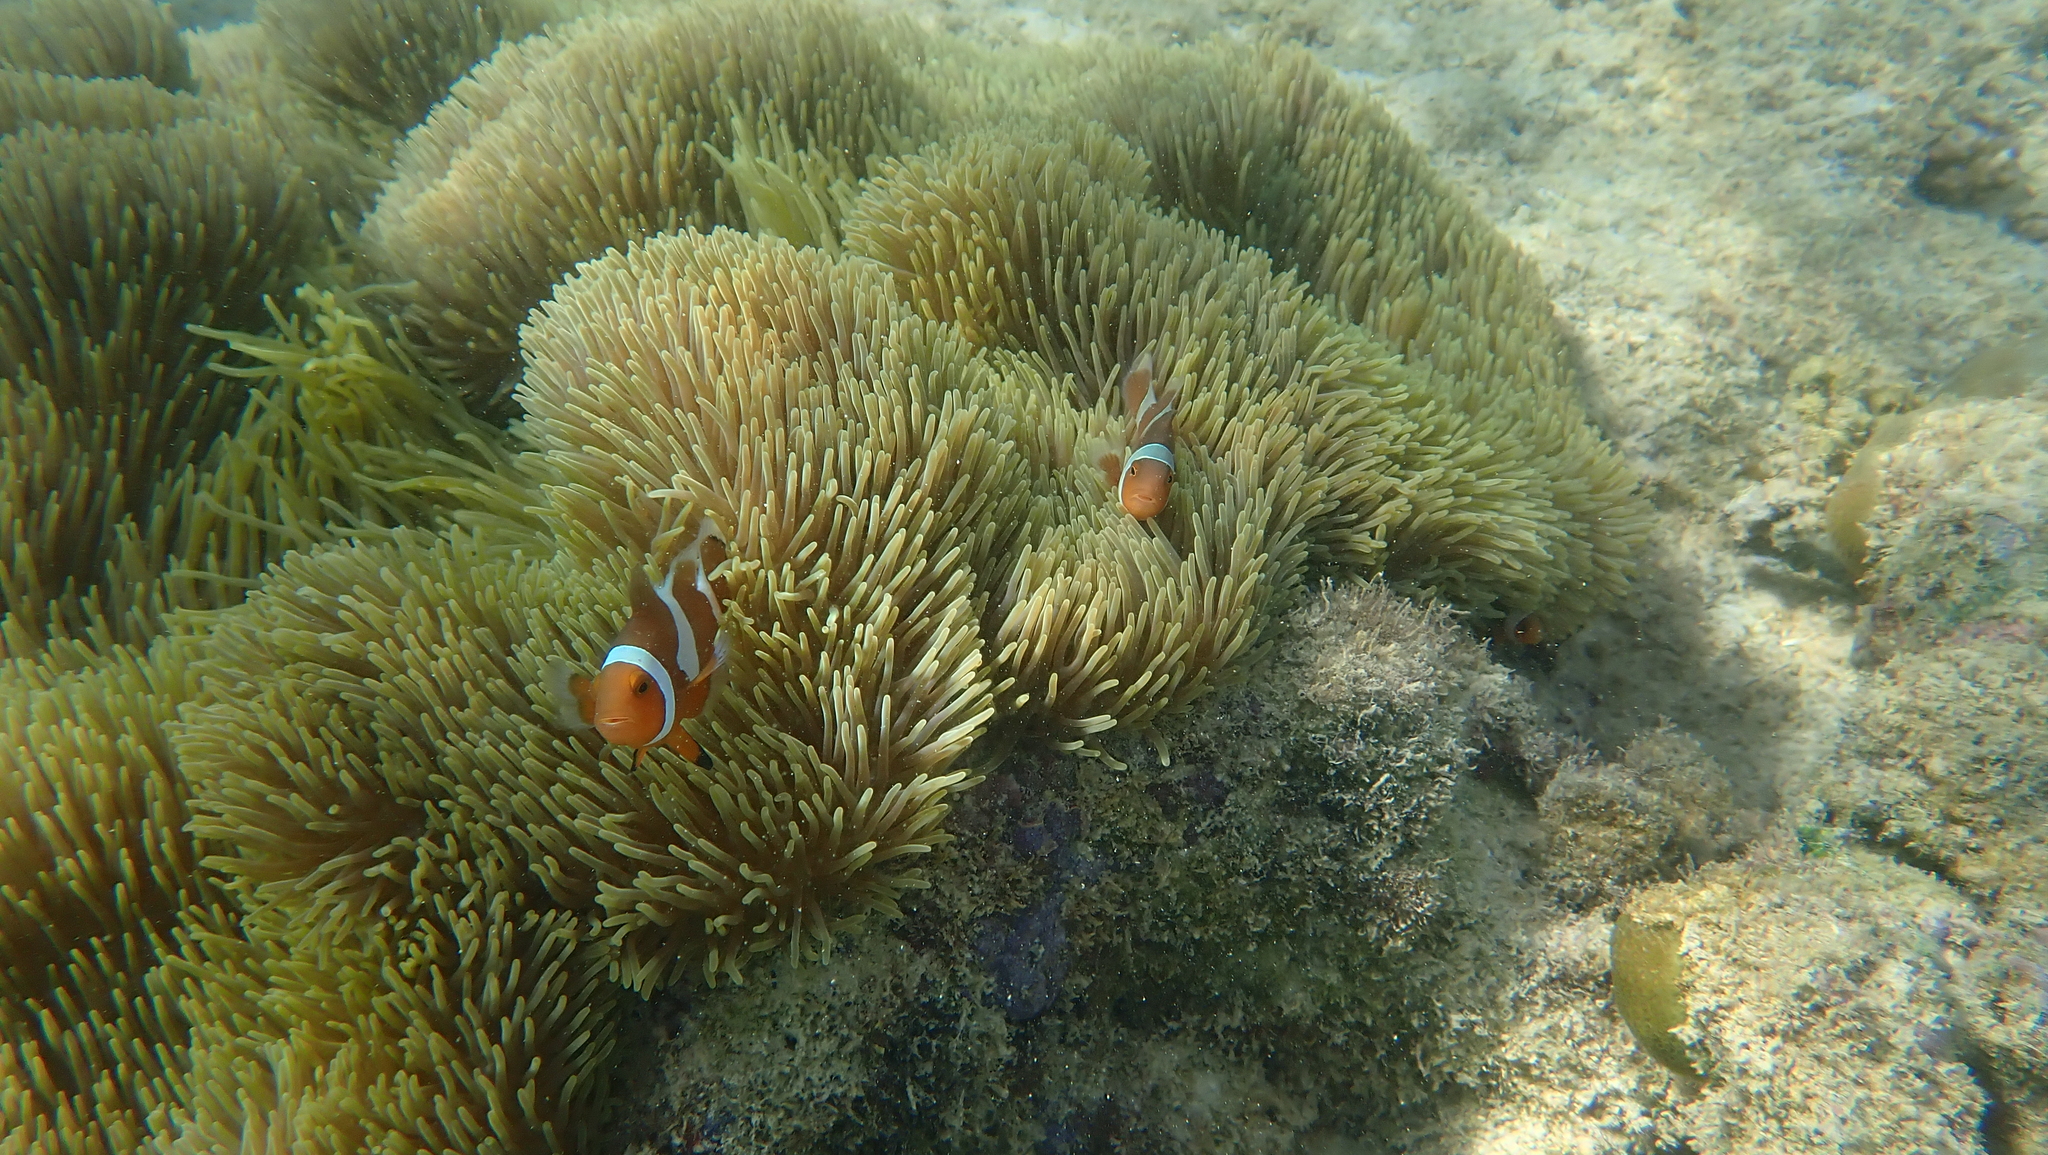
Amphiprion ocellaris (Ocellaris Anemonefish)